Awadhi cuisine

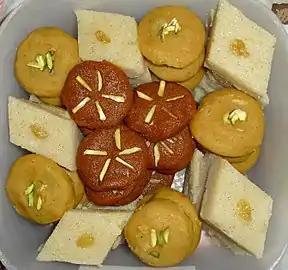
Some assorted halva including sooji, chana, and "gajar halva"

Halwas of all kinds are a common dessert within the cuisine, particularly in winter. There are several varieties of these, prepared from different cereals, such as gram flour, sooji, wheat, nuts, and eggs. The special halwa or halwa sohan, has four varieties: Papadi, Jauzi, Habshi, and Dudhiya.